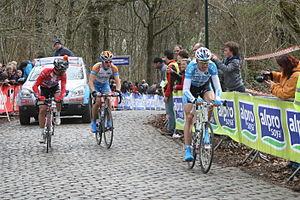
Luca Paolini, Tyler Farrar et Christian Knees dans la deuxième ascension du mont Kemmel lors de Gand-Wevelgem 2010
Luca Paolini est un coureur cycliste italien né le 17 janvier 1977 à Milan. Il fait ses débuts professionnels en 2000 au sein de l'équipe italienne Mapei-Quick Step.